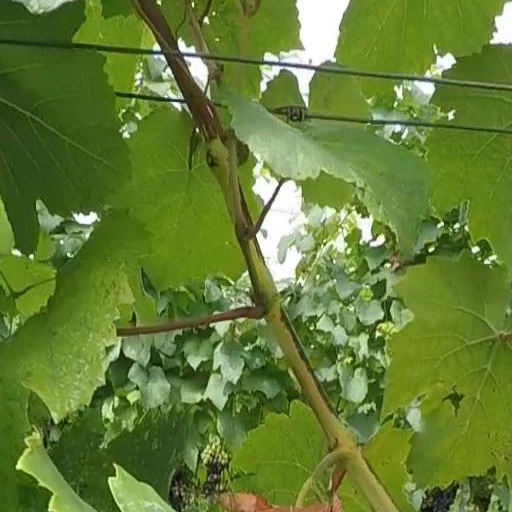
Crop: grape